May December

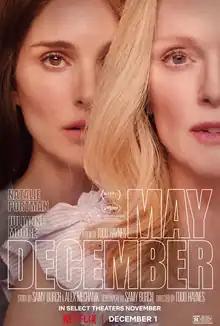
Release poster

May December is a 2023 American Southern Gothic melodrama film film directed by Todd Haynes from a screenplay by Samy Burch, based on a story by Burch and Alex Mechanik. It stars Natalie Portman as an actress who travels to meet and study the life of Gracie (Julianne Moore), the controversial woman she is set to play in a film—a woman infamous for the 24-year-long relationship with her husband Joe (Charles Melton), which began when he was 13 years old and she was 36.